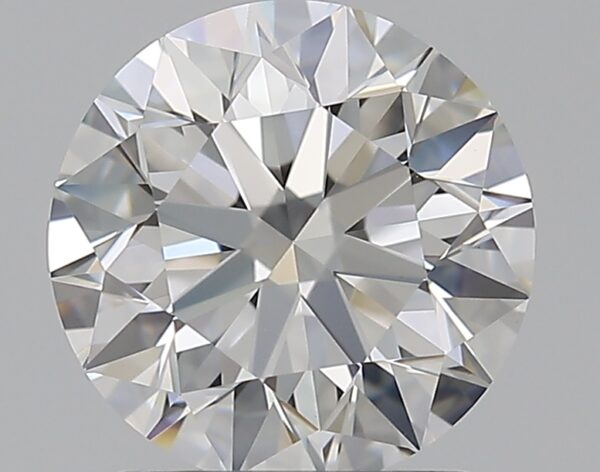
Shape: round
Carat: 1.6
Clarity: VVS1
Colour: E
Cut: EX
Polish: EX
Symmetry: EX
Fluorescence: M
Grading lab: GIA
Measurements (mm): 7.38 x 7.43 x 4.65